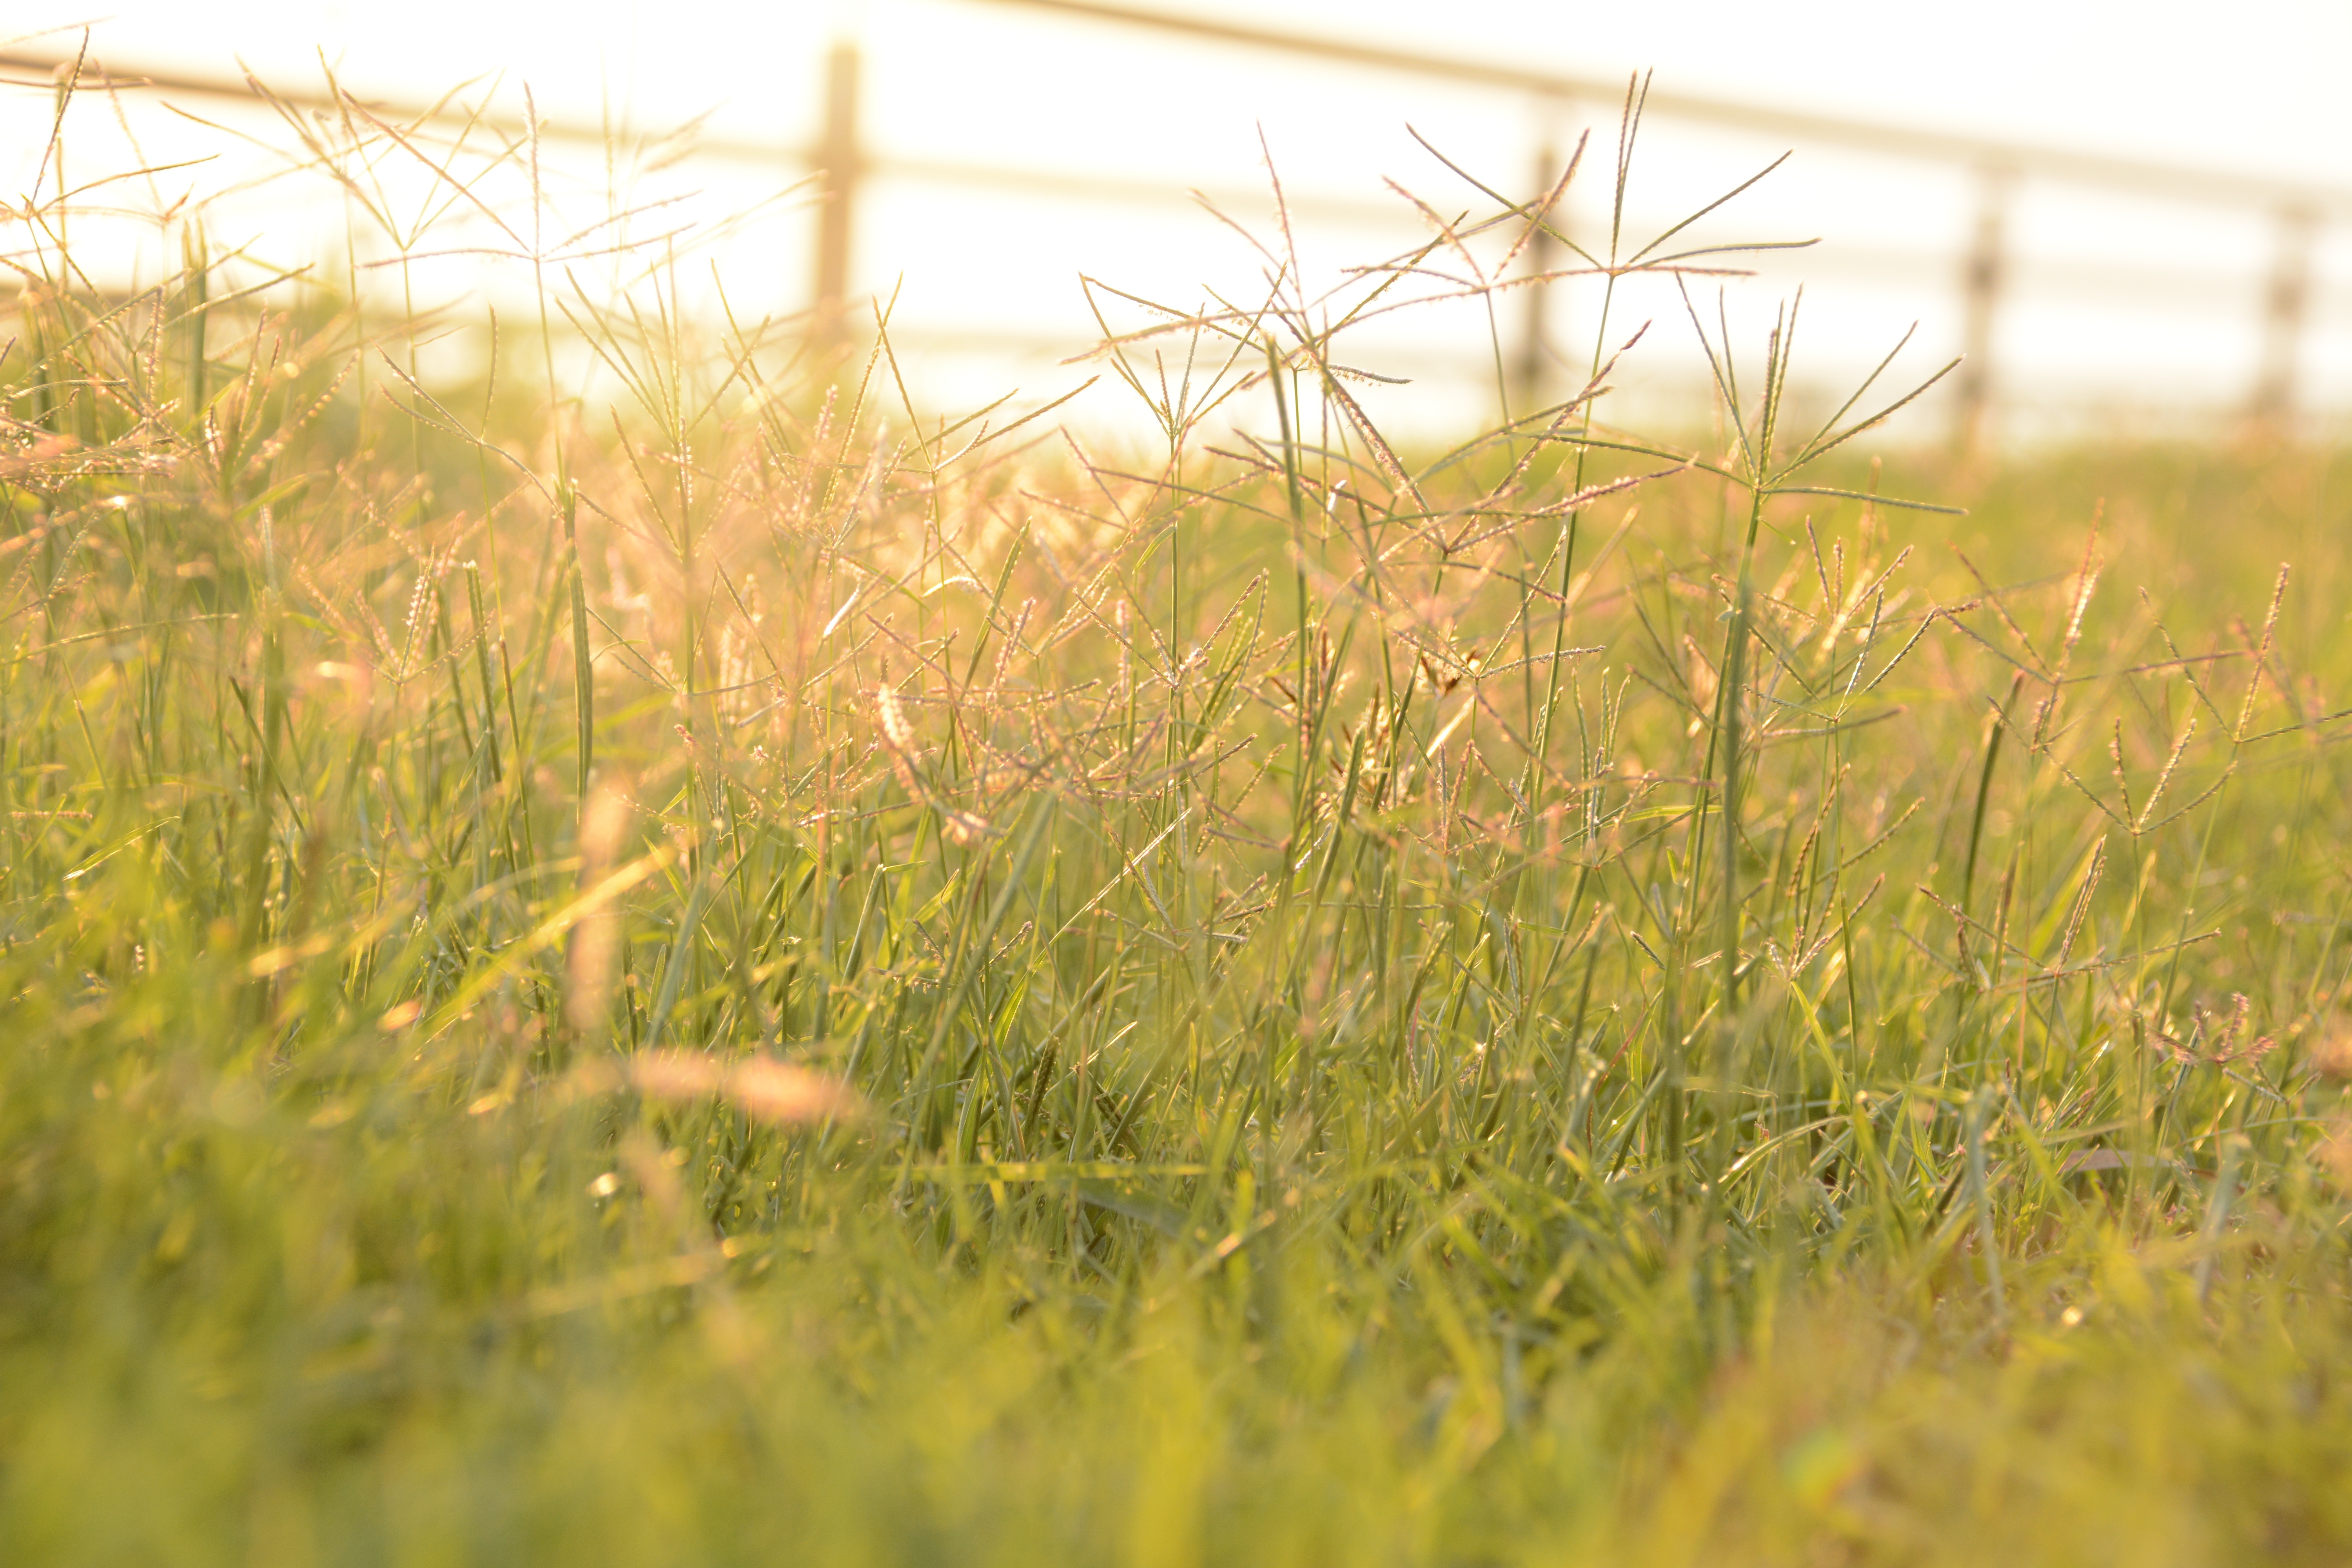
nature, grass, outdoor, growth, plant, field, lawn, meadow, prairie, sunlight, morning, flower, purple, summer, daisy, green, crop, color, pasture, peace, soil, environmental, colorful, agriculture, solar, spike, grassland, habitat, herbs, yellow flowers, ecosystem, rural area, flowering plant, wild herb, flax weed, natural environment, grass family, phragmites, morning grass